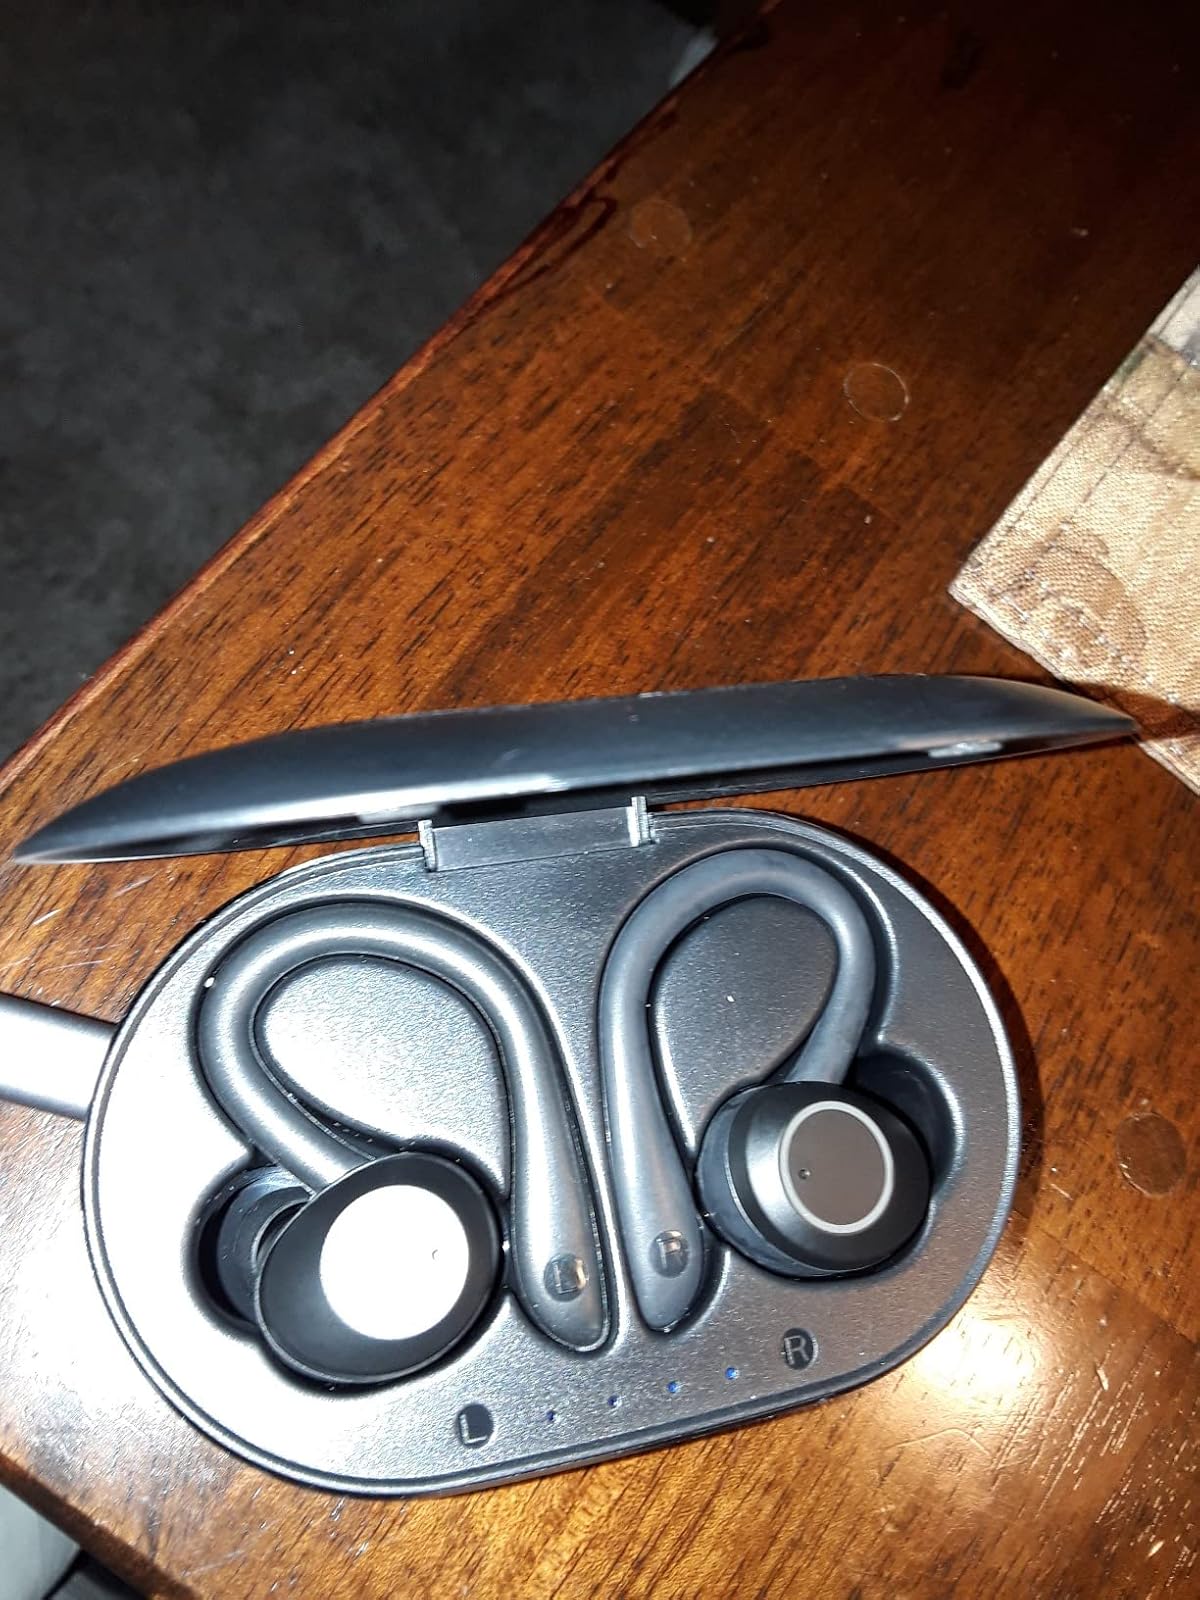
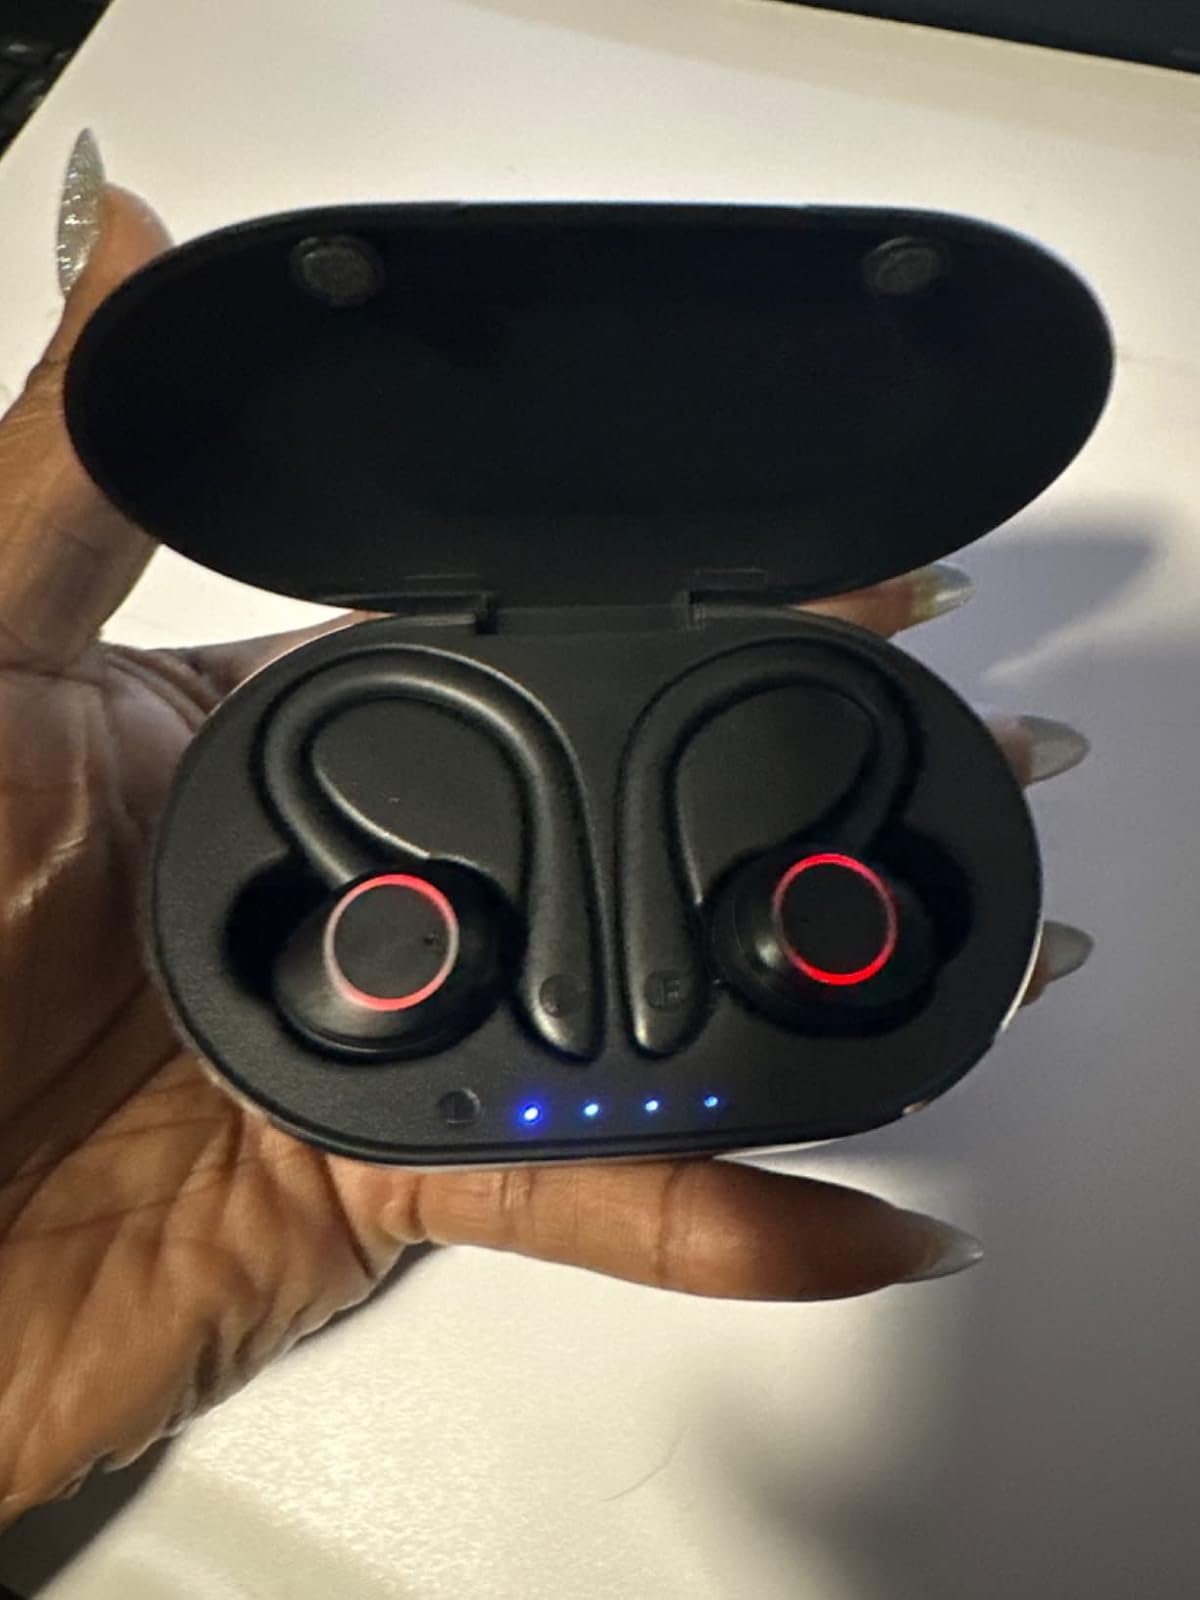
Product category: earbuds
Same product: yes